Hilton Head Island, South Carolina

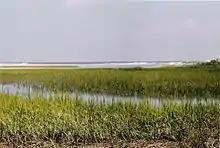
Looking over the tidal marsh to the Folly

As of the 2020 census, there were 37,661 people, 17,513 households, and 11,692 families residing in the town.